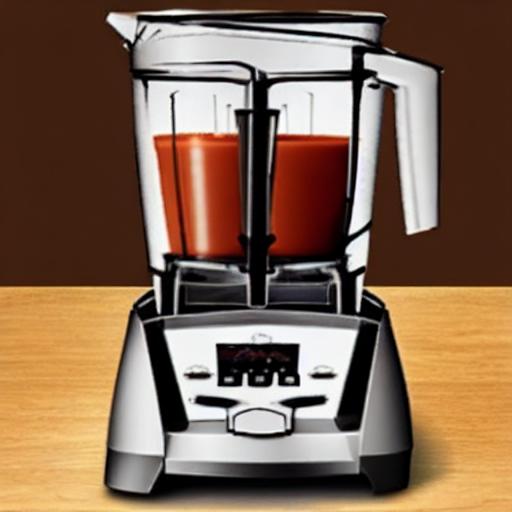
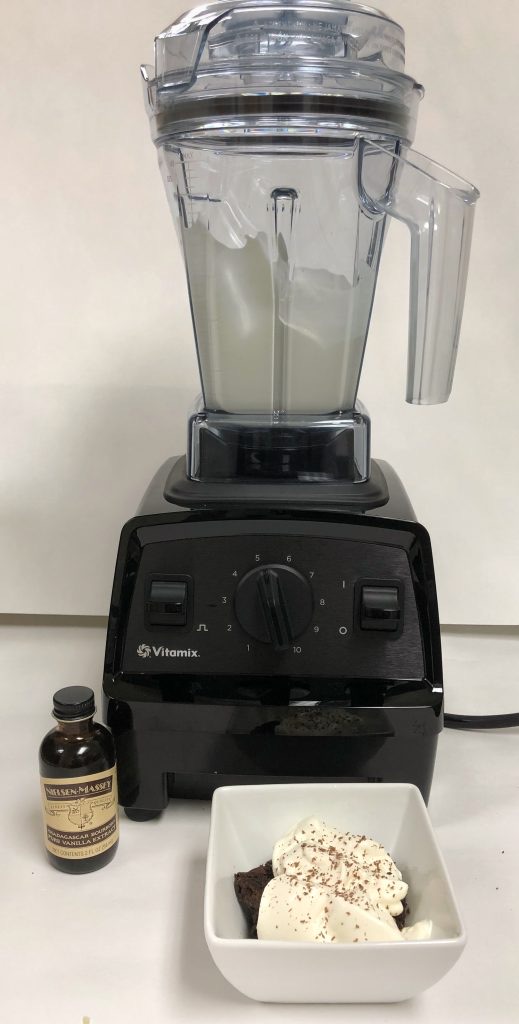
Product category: items_blender
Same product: no